1887 Philadelphia Athletics season

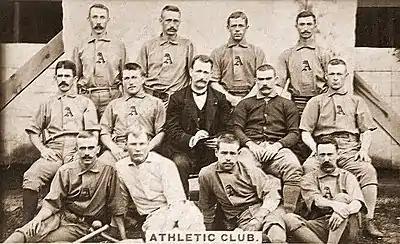
1887 Philadelphia Athletics team photograph

"Note: Pos = Position; G = Games played; AB = At bats; H = Hits; Avg. = Batting average; HR = Home runs; RBI = Runs batted in"